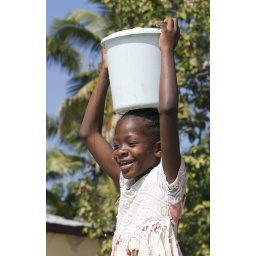
A girl carries water from the well at the Methodist Church compound in Mellier, Haiti. A UMNS photo by Mike DuBose.